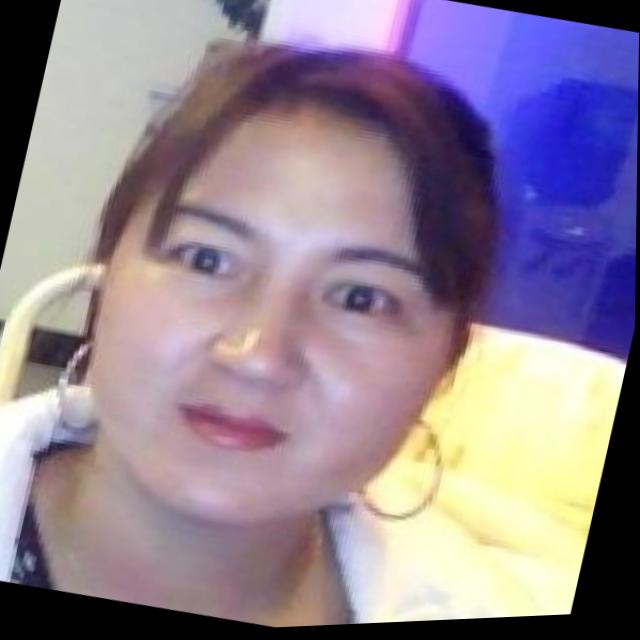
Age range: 21-44